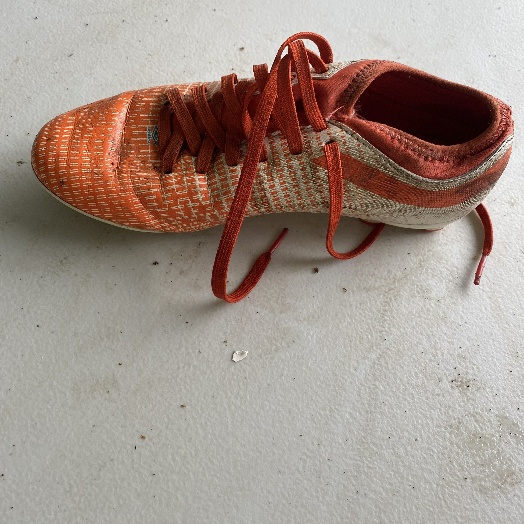
Label: Textile Trash